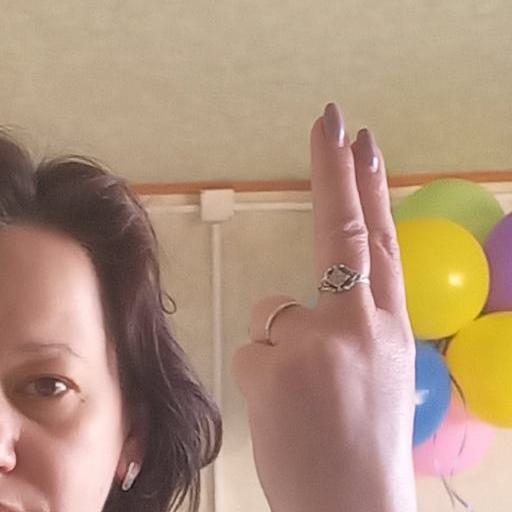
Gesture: two_up_inverted